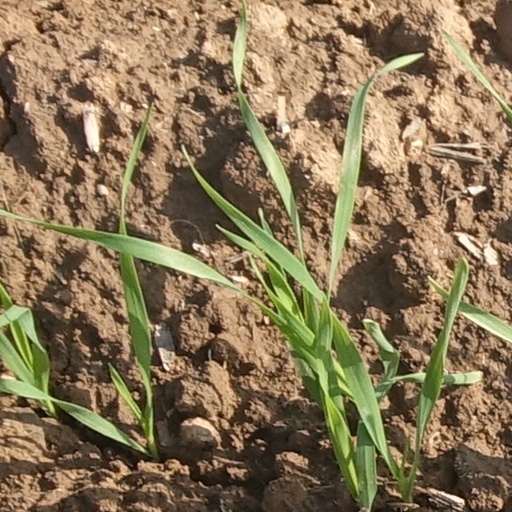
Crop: wheat